History of Poole

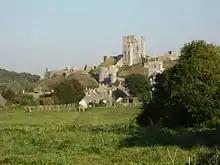
Corfe Castle was besieged and captured by the Parliamentary garrison from Poole during the English Civil War.

During the English Civil War Poole was staunchly puritan and a Parliamentary stronghold within a mostly Royalist Dorset. Nearby, Wimborne and the Bankes family in nearby Corfe Castle had sided with King Charles. The walled town of Poole constantly under the threat of siege but remained one of Cromwell's strongholds until the end of the war. In 1646 with the Royalists on the verge of defeat, the Parliamentary army from Poole laid siege to Corfe Castle. The defence of the castle was led by Dame Mary Bankes, who had successfully defended the castle from siege in 1643. She might have repelled the siege again, but for the perfidy of one of her men, Colonel Pitman, who betrayed her. Parliament ordered the destruction of the castle to ensure that it could never stand again as a Royalist stronghold, but in recognition of Dame Mary's bravery, the besiegers presented her with the keys of the castle, now on display at another Bankes property, Kingston Lacy near Wimborne Minster. Upon the restoration of the monarchy Poole's defences were demolished on the orders of King Charles II.